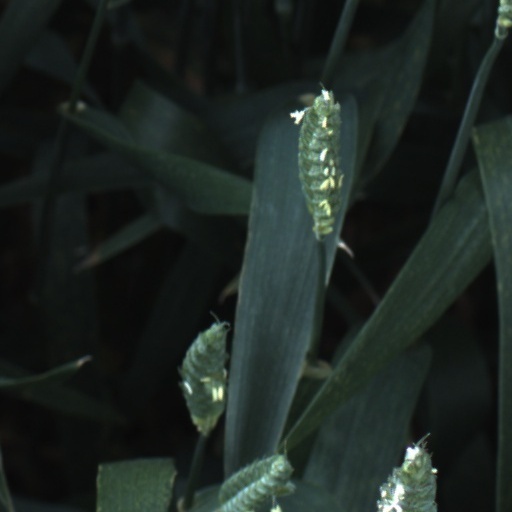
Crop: wheat